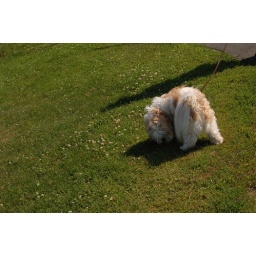
toru peeing in the grass at the covered bridge park in zumbrota, minnesota